David Beckmann

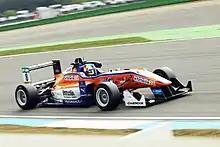
Beckmann at the 2016 FIA Formula 3 European Championship

In 2015, Beckmann graduated to single seaters in ADAC Formula 4 and Italian F4, racing with Mücke Motorsport. He ended the seasons fourth in Italian F4 and fifth in ADAC Formula 4, as well as taking the rookie championship in the latter.